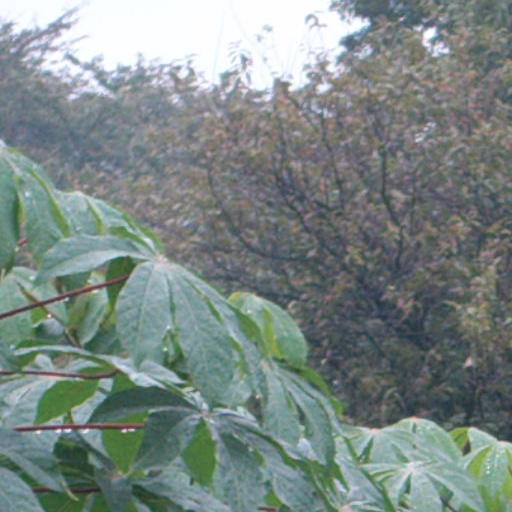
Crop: cassava